Granger Cottage

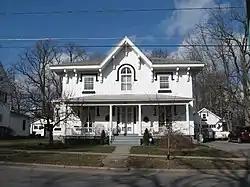
Granger Cottage, January 2008

Granger Cottage is a historic home located at Canandaigua in Ontario County, New York. It is a two-story, three-bay Gothic Revival style dwelling on a slightly raised cobblestone foundation. It was built in the 1850s. In 1907, the cottage was moved and a Colonial Revival style porch was added.